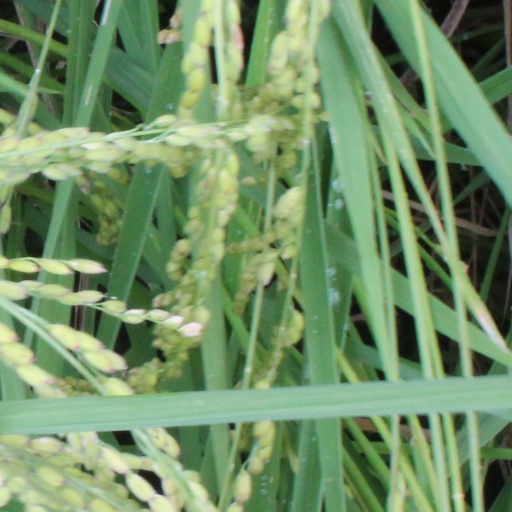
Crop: rice